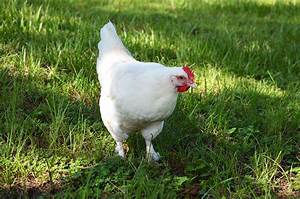
Label: chicken